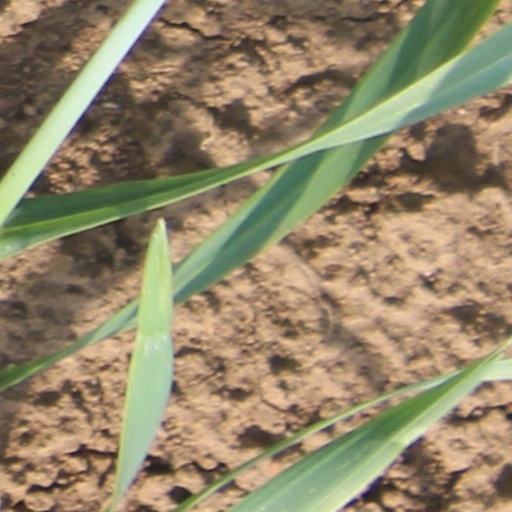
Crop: wheat